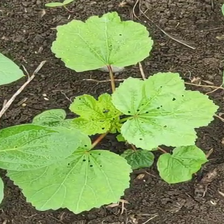
Weed species: Little_Mallow(Malva parviflora)